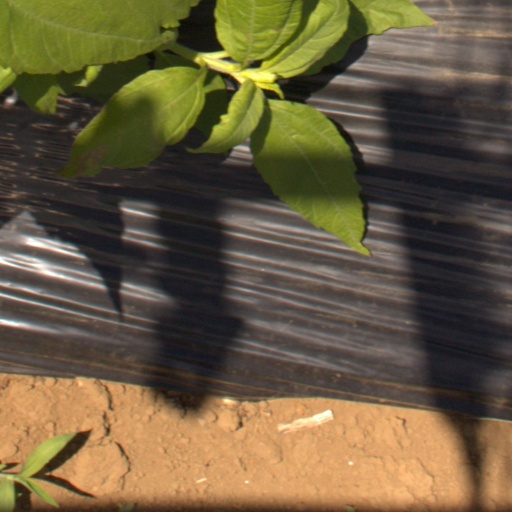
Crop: Jerusalem artichoke